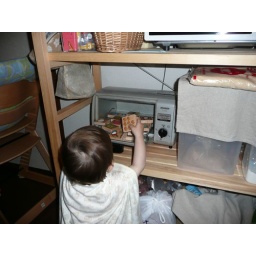
Noa likes putting his wooden blocks in the oven